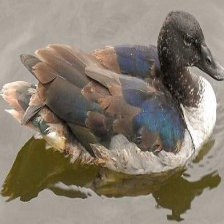
Species: KNOB BILLED DUCK
Scientific name: SARKIDIORNIS MELANOTOS
ImageNet parent category: drake